Hannes Bok

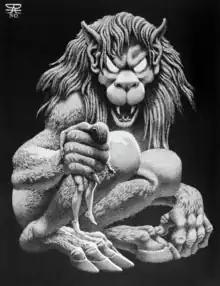
Hannes Bok's illustration for the printing of "Pickman's Model" in the December 1951 issue of "Famous Fantastic Mysteries"

In 1937, Bok moved to Los Angeles, where he met Ray Bradbury. In 1938, he relocated to Seattle – where he worked for the W.P.A. and became acquainted with artists like Mark Tobey and Morris Graves. Late in 1939, Bok moved to New York City in order to be closer to the editors and magazines which would publish his work, and where he became a member of the influential Futurians science fiction fans. Bok had corresponded with and had met Maxfield Parrish (ca. 1939?), and the influence of Parrish's art on Bok's is evident in his choice of subject matter, use of color, and application of glazes.